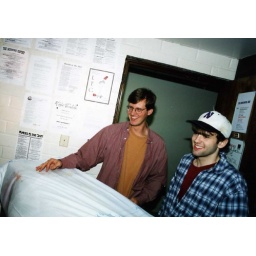
Lucking and Frame gaze appreciatively at the bar (which is to say, Charles' dresser covered in a bed sheet).